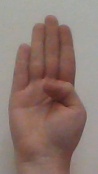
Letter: kaaf